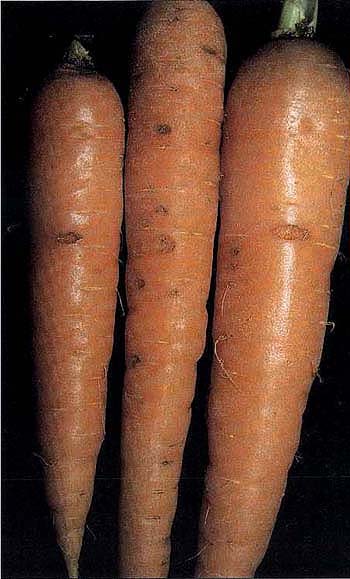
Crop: unknown
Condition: carrot_carrot_cavity_spot